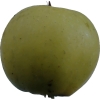
Label: Apple 13